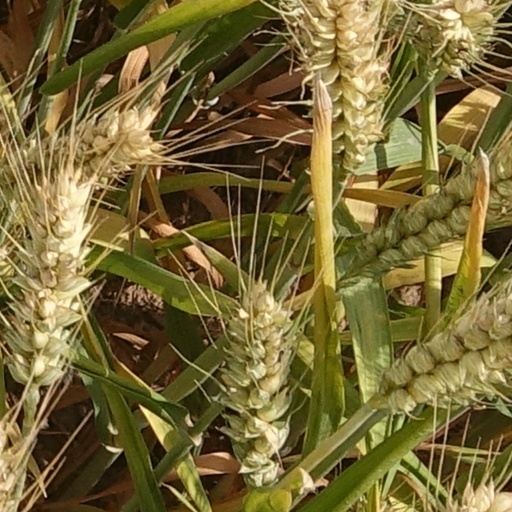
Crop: wheat